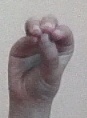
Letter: ha